Narvik Municipality

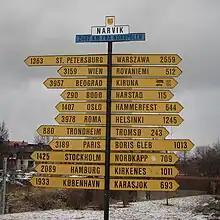
Narvik – from North Pole

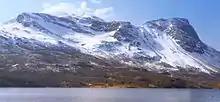
In early May, there is still a large amount of snow in the mountains, as seen here in Rombaken.

Narvik Municipality is the 10th largest municipality in Norway and it covers large areas of rural land outside the town itself. Some of the other settlements in the municipality are Bjerkvik (located at the head of the Herjangsfjord), Håkvik, Beisfjord (along the Beisfjorden) and Skjomen. The eastern part, towards the border with Sweden, is dominated by mountains, including the tall Storsteinfjellet which is the highest point in the municipality. The mountain Stetinden is also a notable mountain for the region.